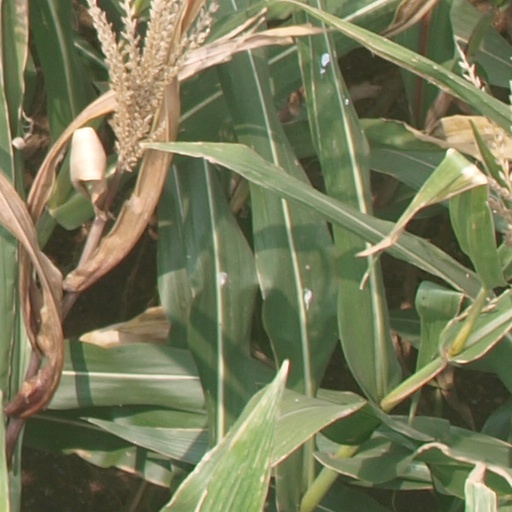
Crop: maize; corn